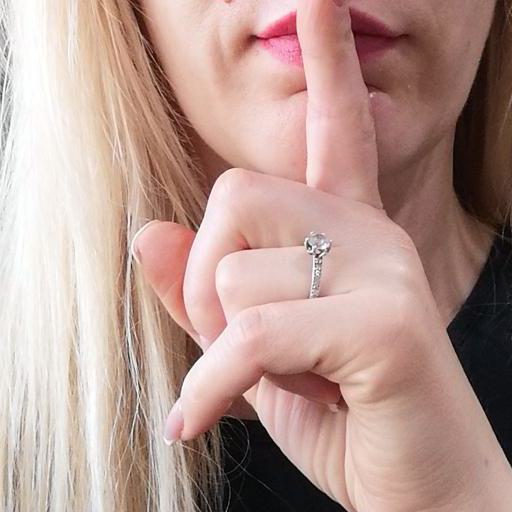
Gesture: mute